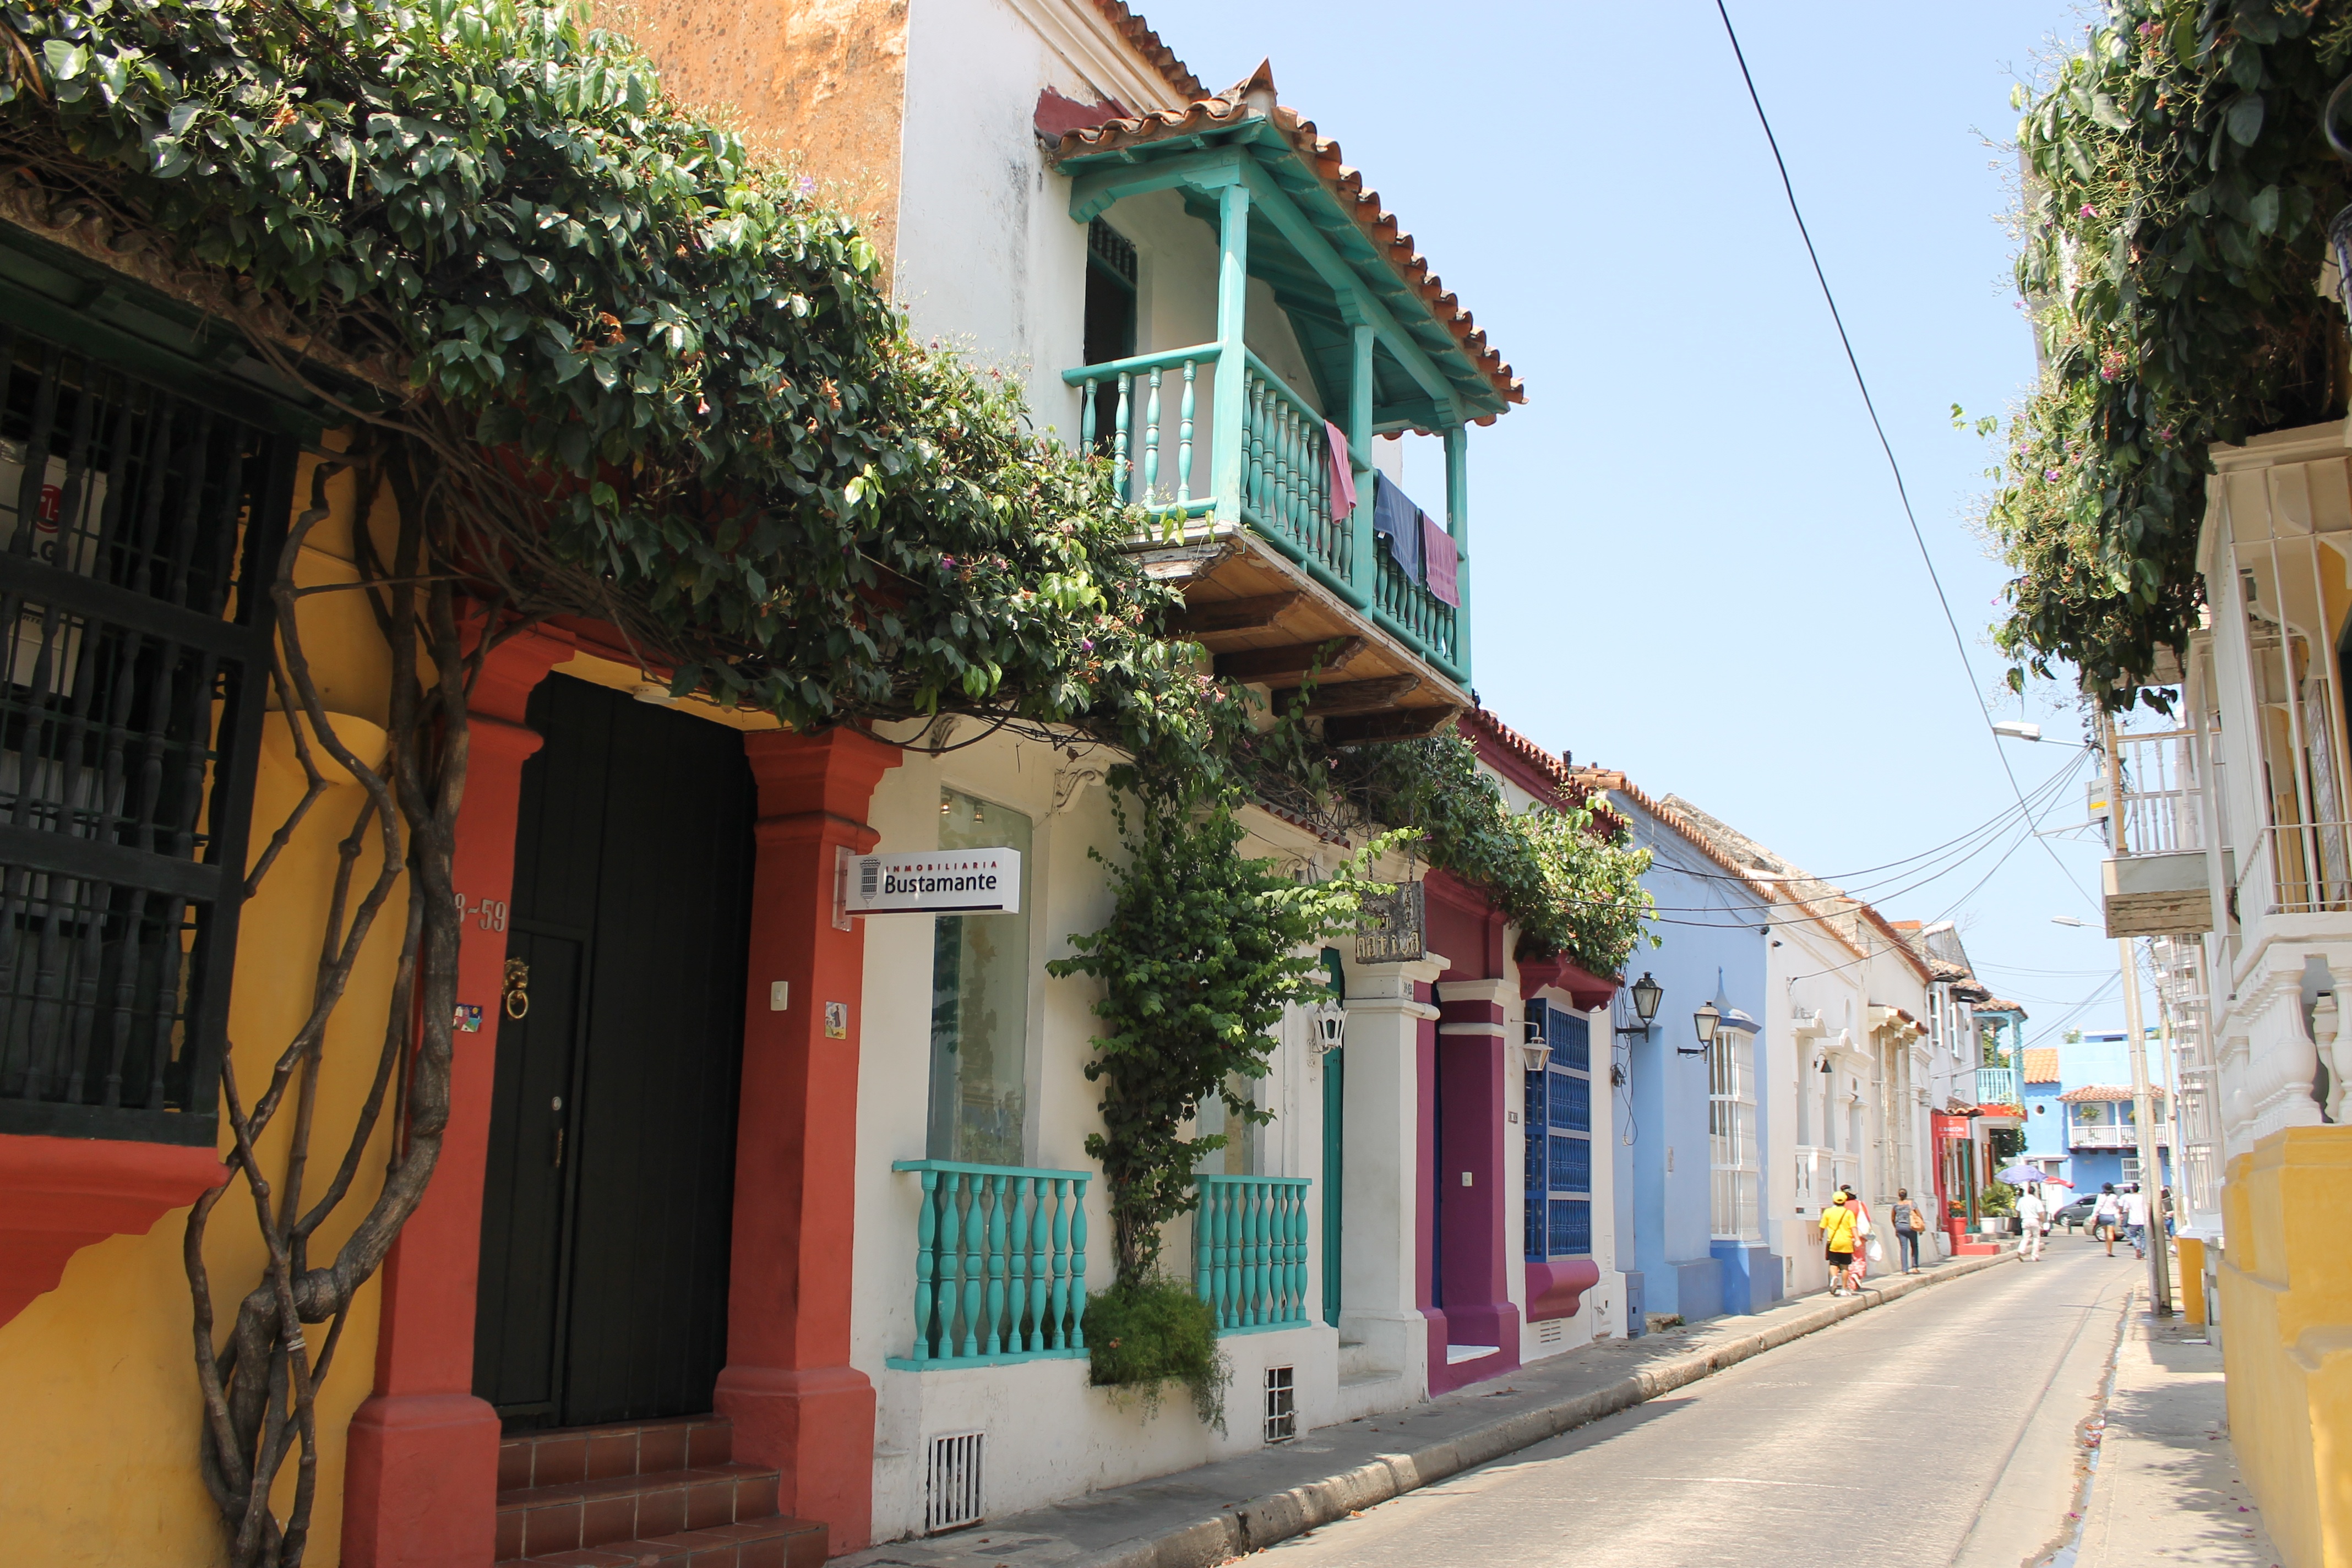
sea, road, street, house, flower, town, restaurant, vacation, village, landmark, facade, property, colorful, tourism, infrastructure, historical, caribbean, colombia, cartagena, neighbourhood, colonial, indias